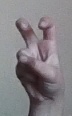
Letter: toot